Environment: real
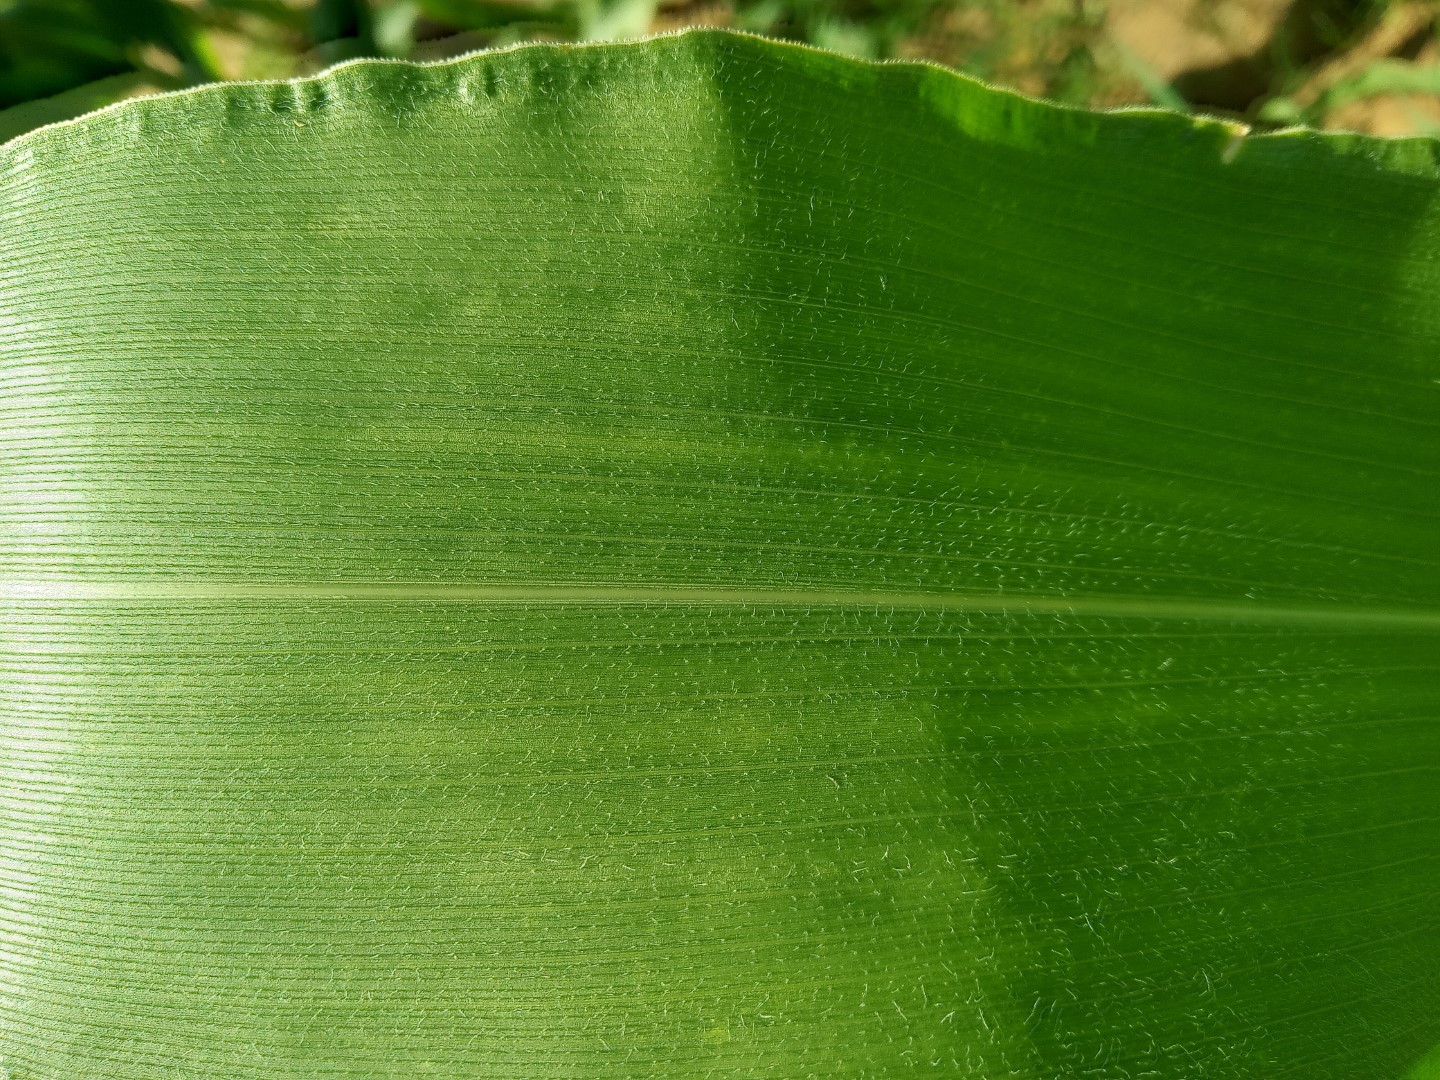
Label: healthy